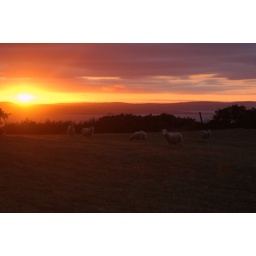
Watching the sunset over a field of sheep